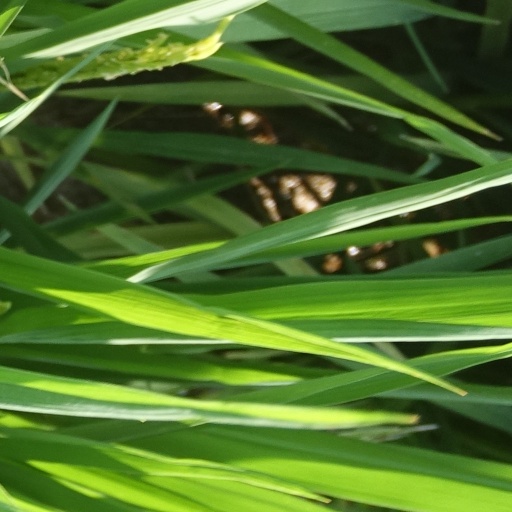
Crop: rice